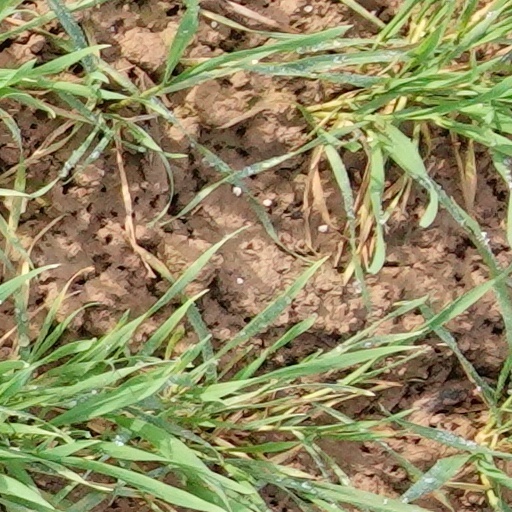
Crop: wheat